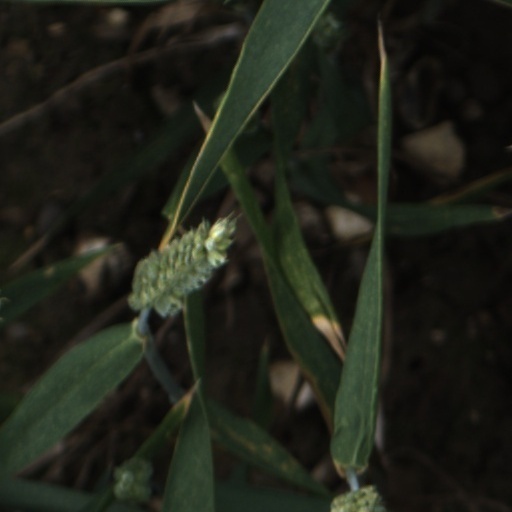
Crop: wheat